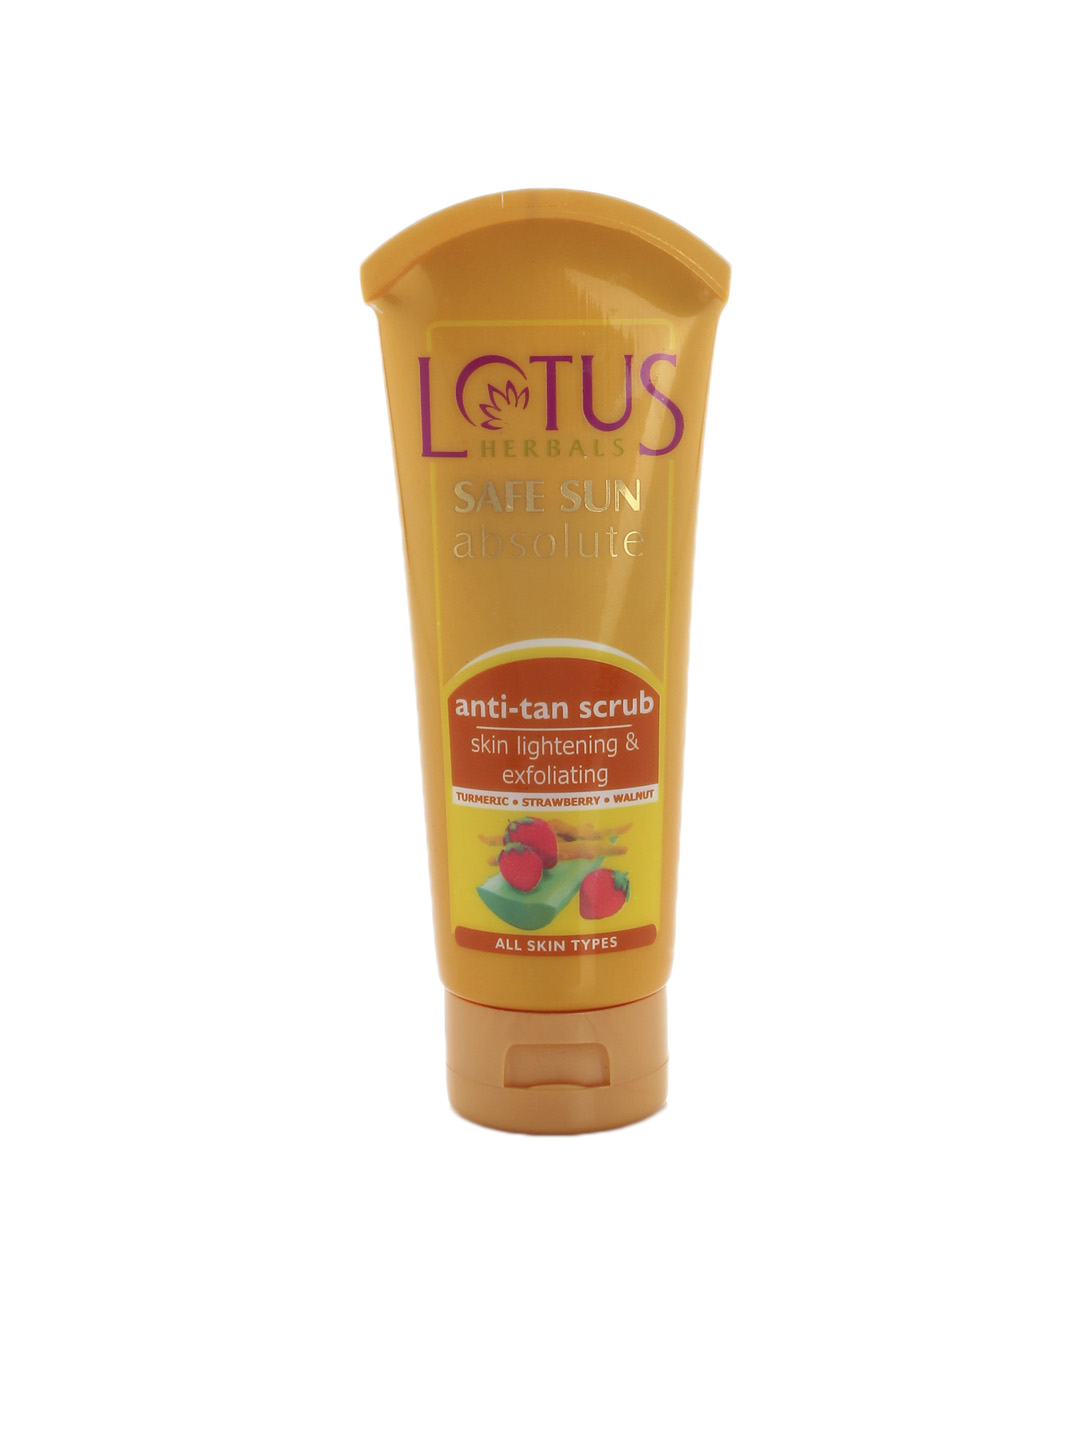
Lotus Herbals Safe Sun Absolute Anti Tan Scrub
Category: Personal Care / Skin Care / Sunscreen
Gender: Women
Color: White
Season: Spring 2017
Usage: NA